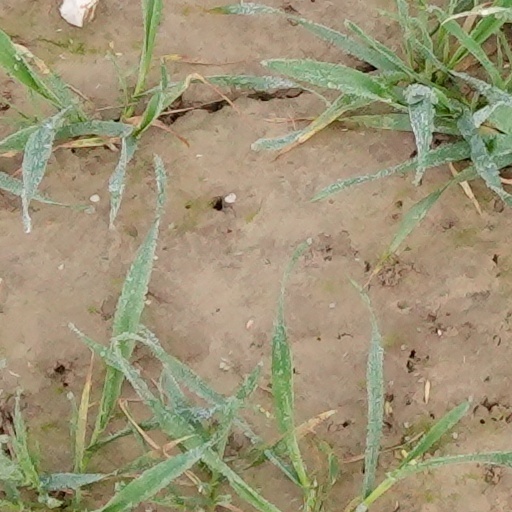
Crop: wheat